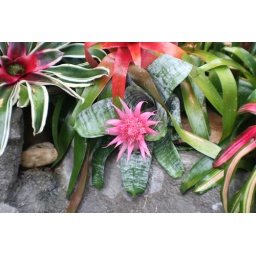
Busch Gardens - pink flower by koi pond